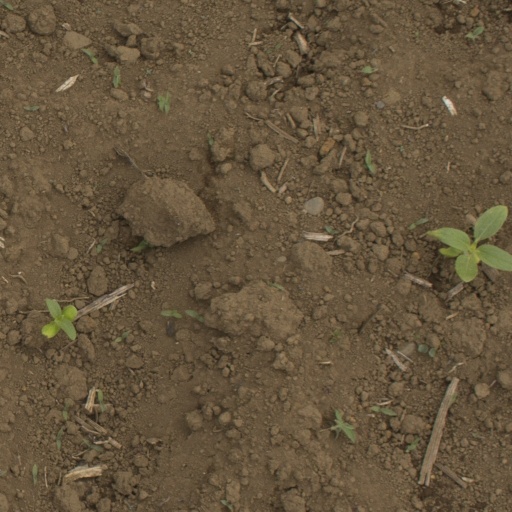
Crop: Jerusalem artichoke